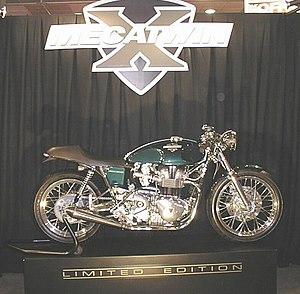
Modèle X Company/Mécatwin sur base Triumph - Salon de la Moto et du Scooter de Paris 2003.
X Company est un préparateur moto français, basé à Montargis dans le département du Loiret en région Centre-Val de Loire.